Billy Lane Lauffer

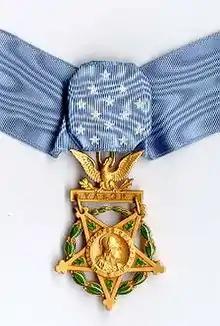
Army Medal of Honor

Billy Lane Lauffer (October 20, 1945 – September 21, 1966) was a United States Army soldier and a recipient of the United States military's highest decoration—the Medal of Honor—for his actions in the Vietnam War.